John Jay Butler

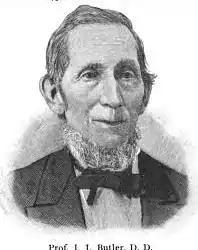
John Jay Butler theologian at Bates College and Hillsdale College

John Jay Butler (April 9, 1814 – 1891) was an ordained minister and theologian in the early Free Will Baptist movement in New England, serving as Professor of Systematic Theology at Cobb Divinity School at Bates College in Maine and later at Hillsdale College in Michigan.